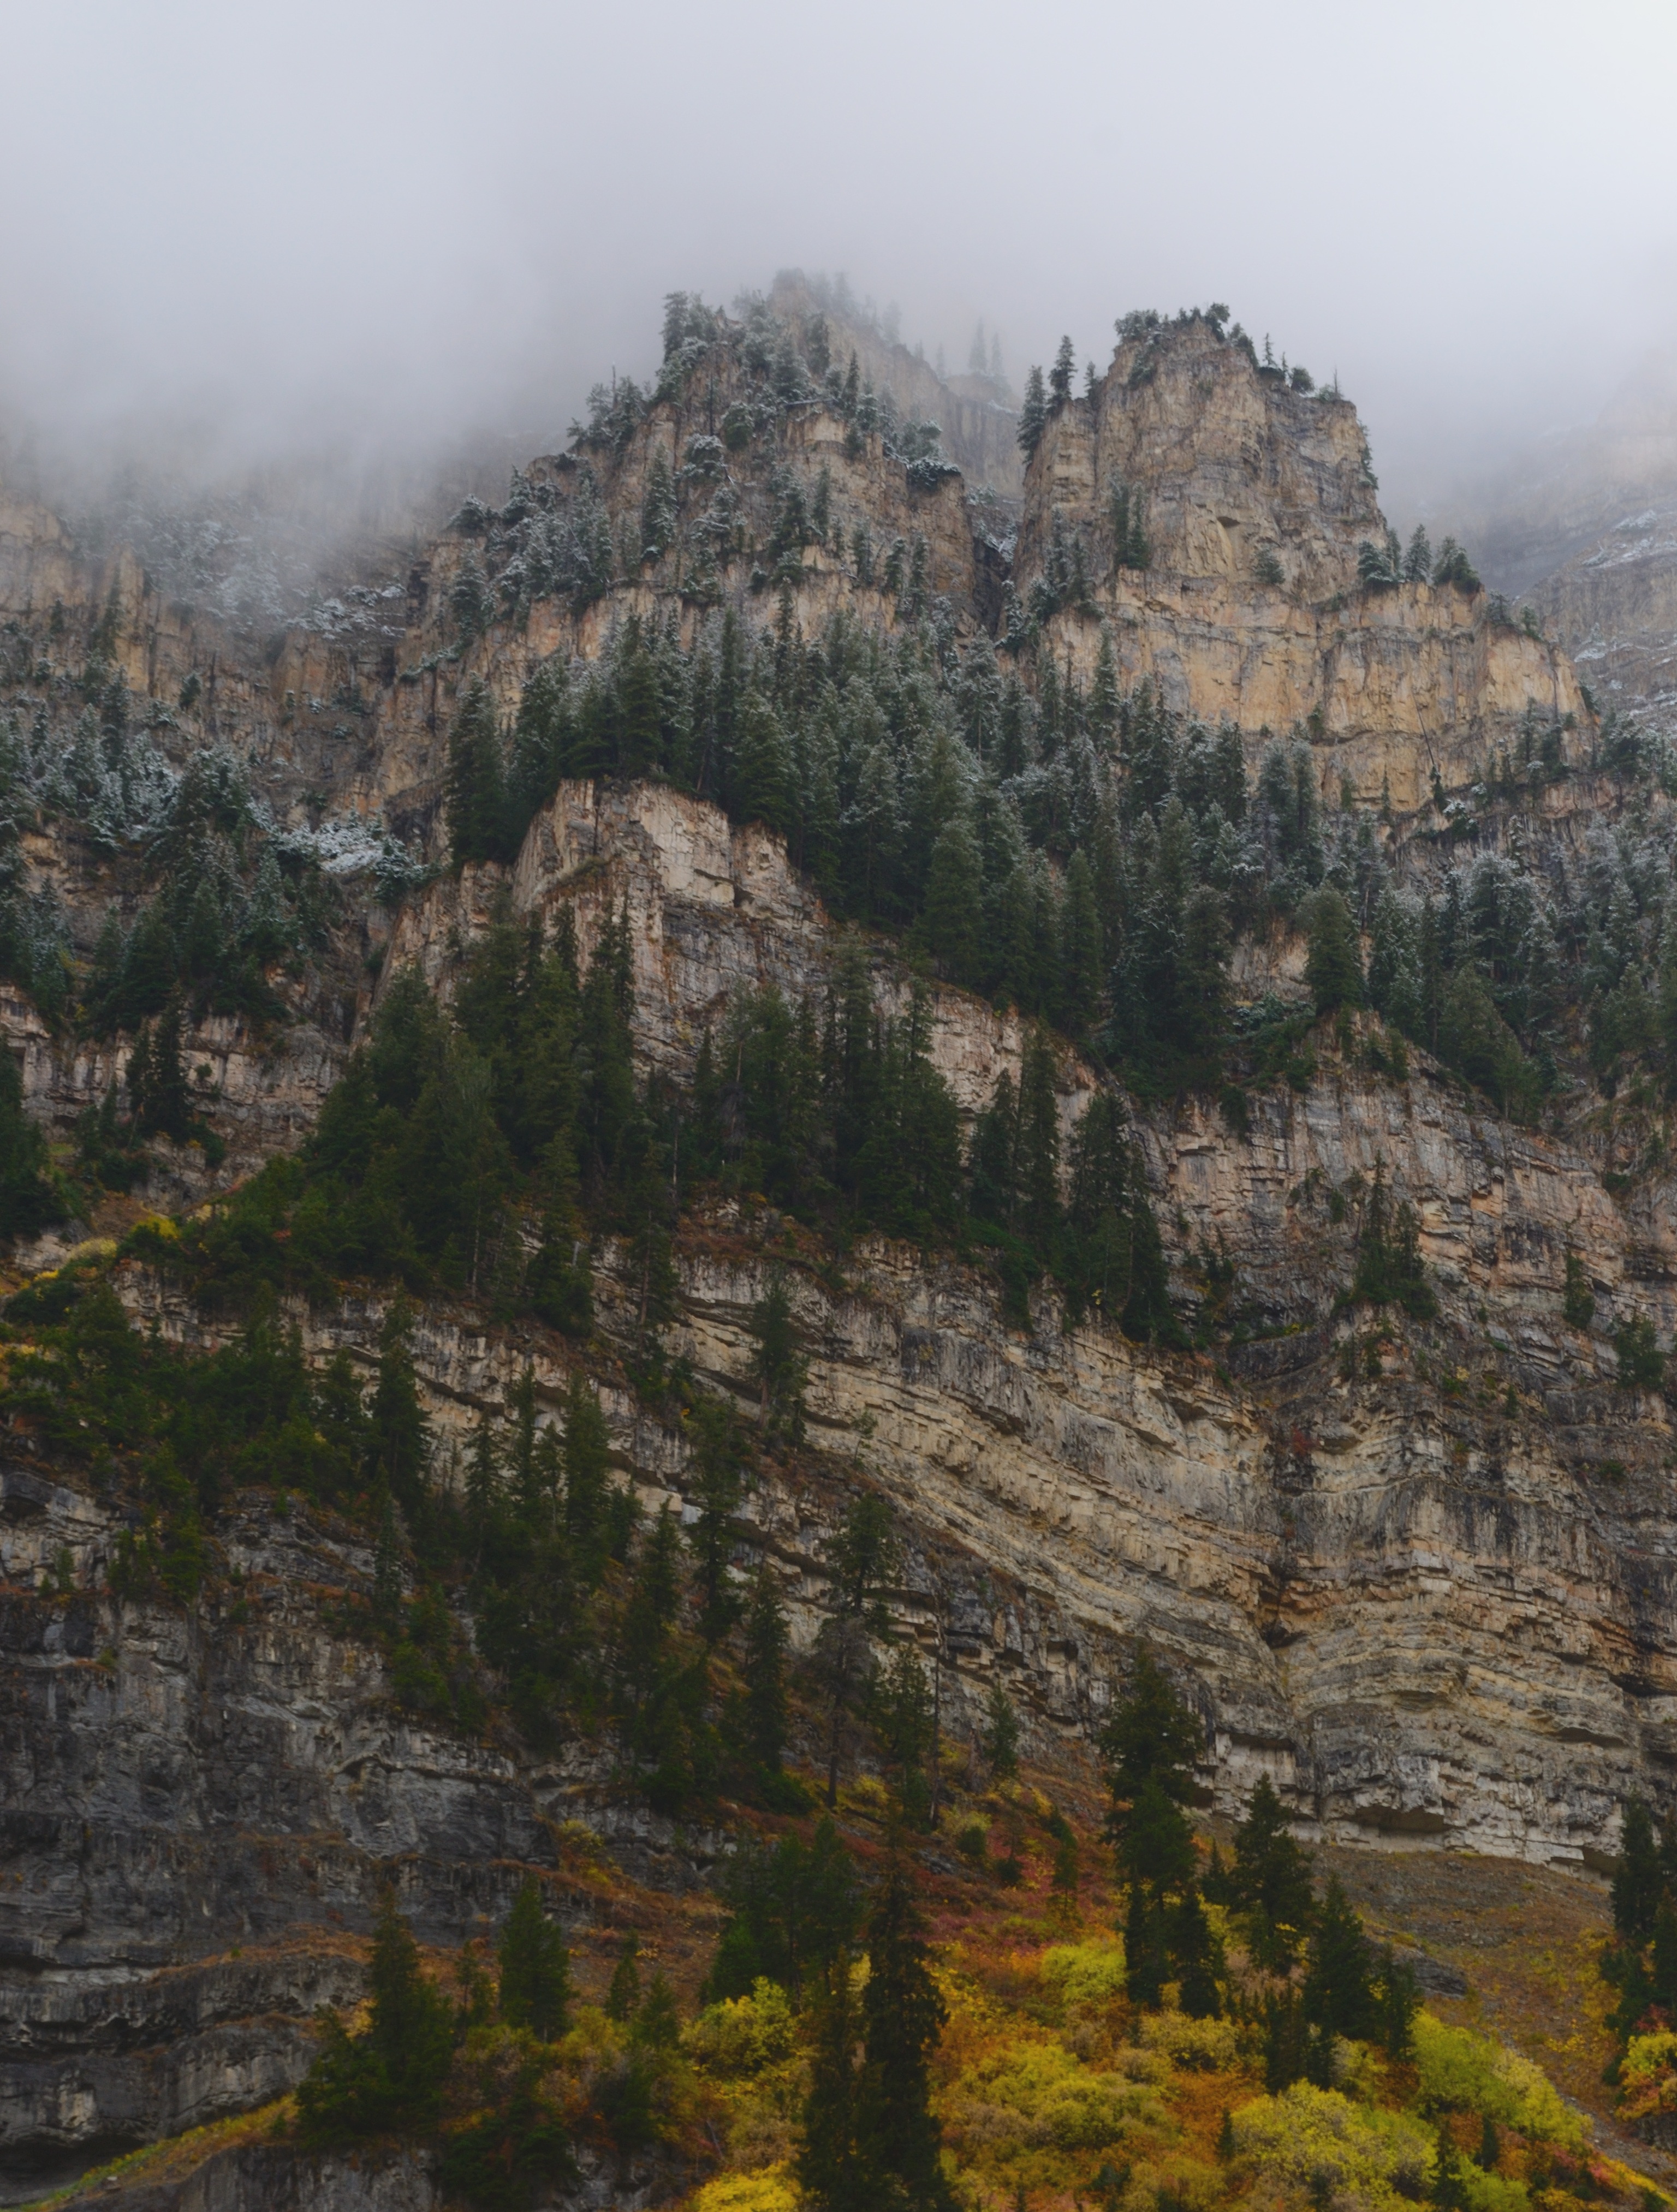
landscape, tree, nature, forest, outdoor, wilderness, mountain, cold, winter, fall, hill, valley, mountain range, cliff, autumn, terrain, season, ridge, geology, mountains, plateau, landform, geographical feature, atmospheric phenomenon, mountainous landforms